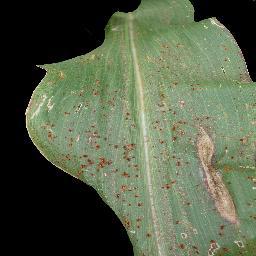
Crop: corn
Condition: (maize)_common_rust